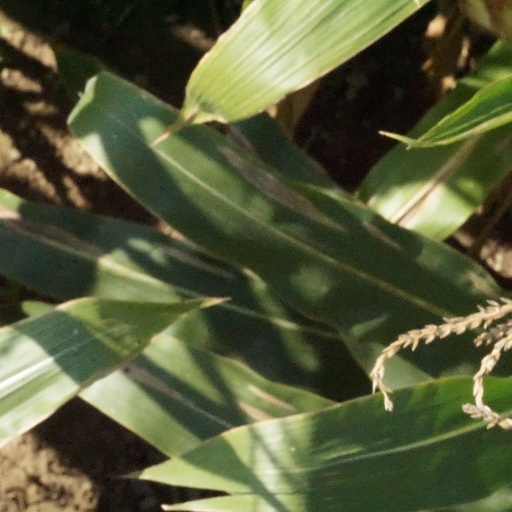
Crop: maize; corn